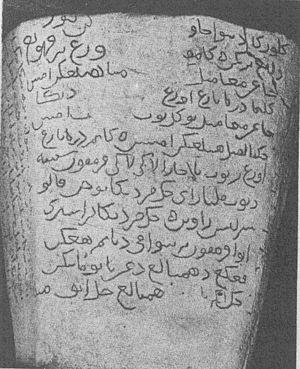
Terengganu est un État de Malaisie, situé sur la côte orientale de la péninsule malaise. Sa capitale est Kuala Terengganu.
Les adaptations de l'alphabet arabe à d'autres langues sont très nombreuses. C'est en effet le deuxième système d'écriture segmentale utilisé dans le monde après l'alphabet latin. Cet alphabet est utilisé en arabe, les différentes variétés d'arabe, le persan et encore de nombreuses langues du Moyen-Orient. Les Turcs l'utilisaient avant la réforme d'Atatürk. De plus, l'arabe est également la langue de l'islam. Des pays Musulmans l'ont utilisé, ou l'utilisent encore. Celui-ci, cependant, étant un abjad, il n'est pas forcément adapté à la phonologie des langues qui ont décidé de s'en servir, lesquelles ne sont pas non plus systématiquement des langues sémitiques. Il a donc fallu procéder à des adaptations, surtout réalisées par l'adjonction de diacritiques sur des lettres existant déjà. Dans nombre de pays concernés, l'arabe étant resté une langue liturgique pratiquée, il a donc existé une double utilisation de l'alphabet :